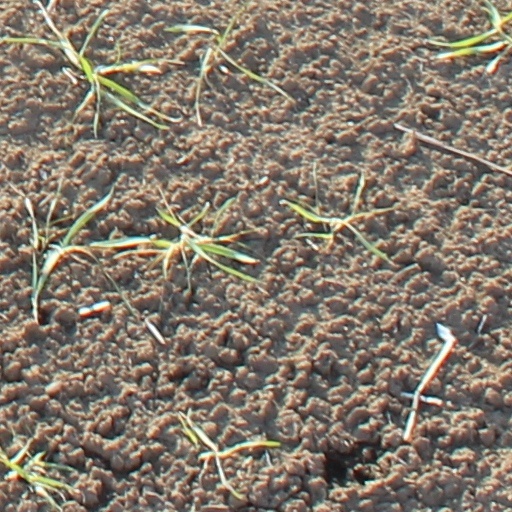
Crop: wheat